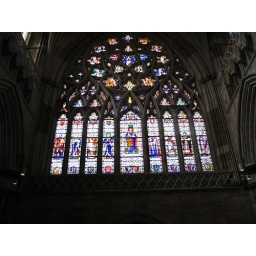
The stained glass window from the main entrance. It's even more impressive in real life.